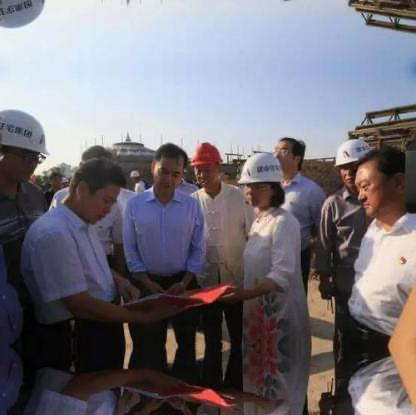
Objects in the image:
label: helmet
label: helmet
label: helmet
label: helmet
label: head
label: head
label: head
label: head
label: head
label: helmet
label: helmet